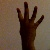
The image shows a hand gesture representing the number 4 in Indian Sign Language.